Billingsfors Church

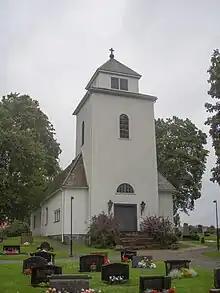

Billingsfors Church belongs to the Steneby-Tisselskogs parish in the Diocese of Karlstad, Sweden. It is situated close to the paper mill in Billingsfors.The church was built in 1763. It was originally owned by the Billingsfors factory and was probably built by the carpenters at the factory. Since 1981, it is owned by the Steneby parish (now Steneby-Tissleskogs parish). At the time of the transfer of the ownership, it had been owned by the factory for 218 year and was one of the last privately owned churches remaining in Sweden.